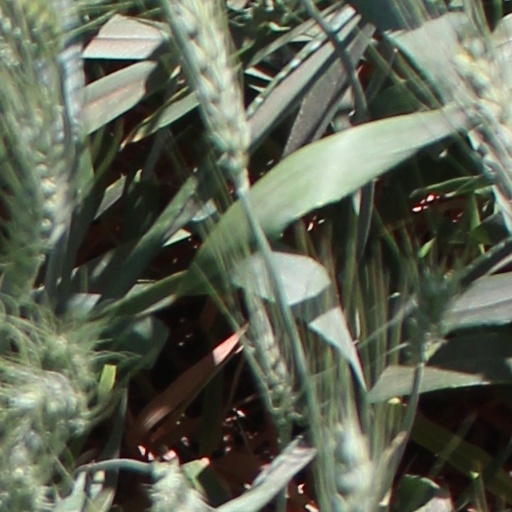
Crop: wheat